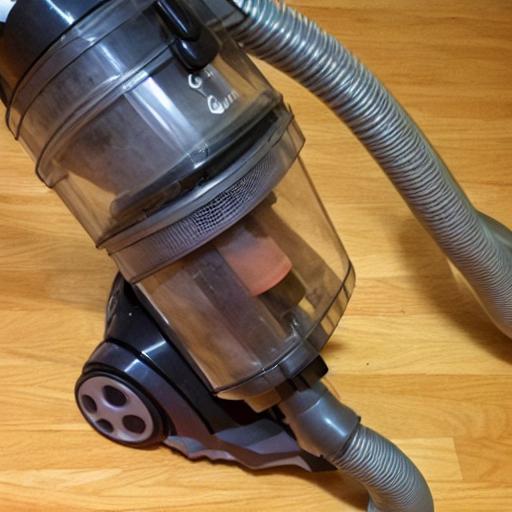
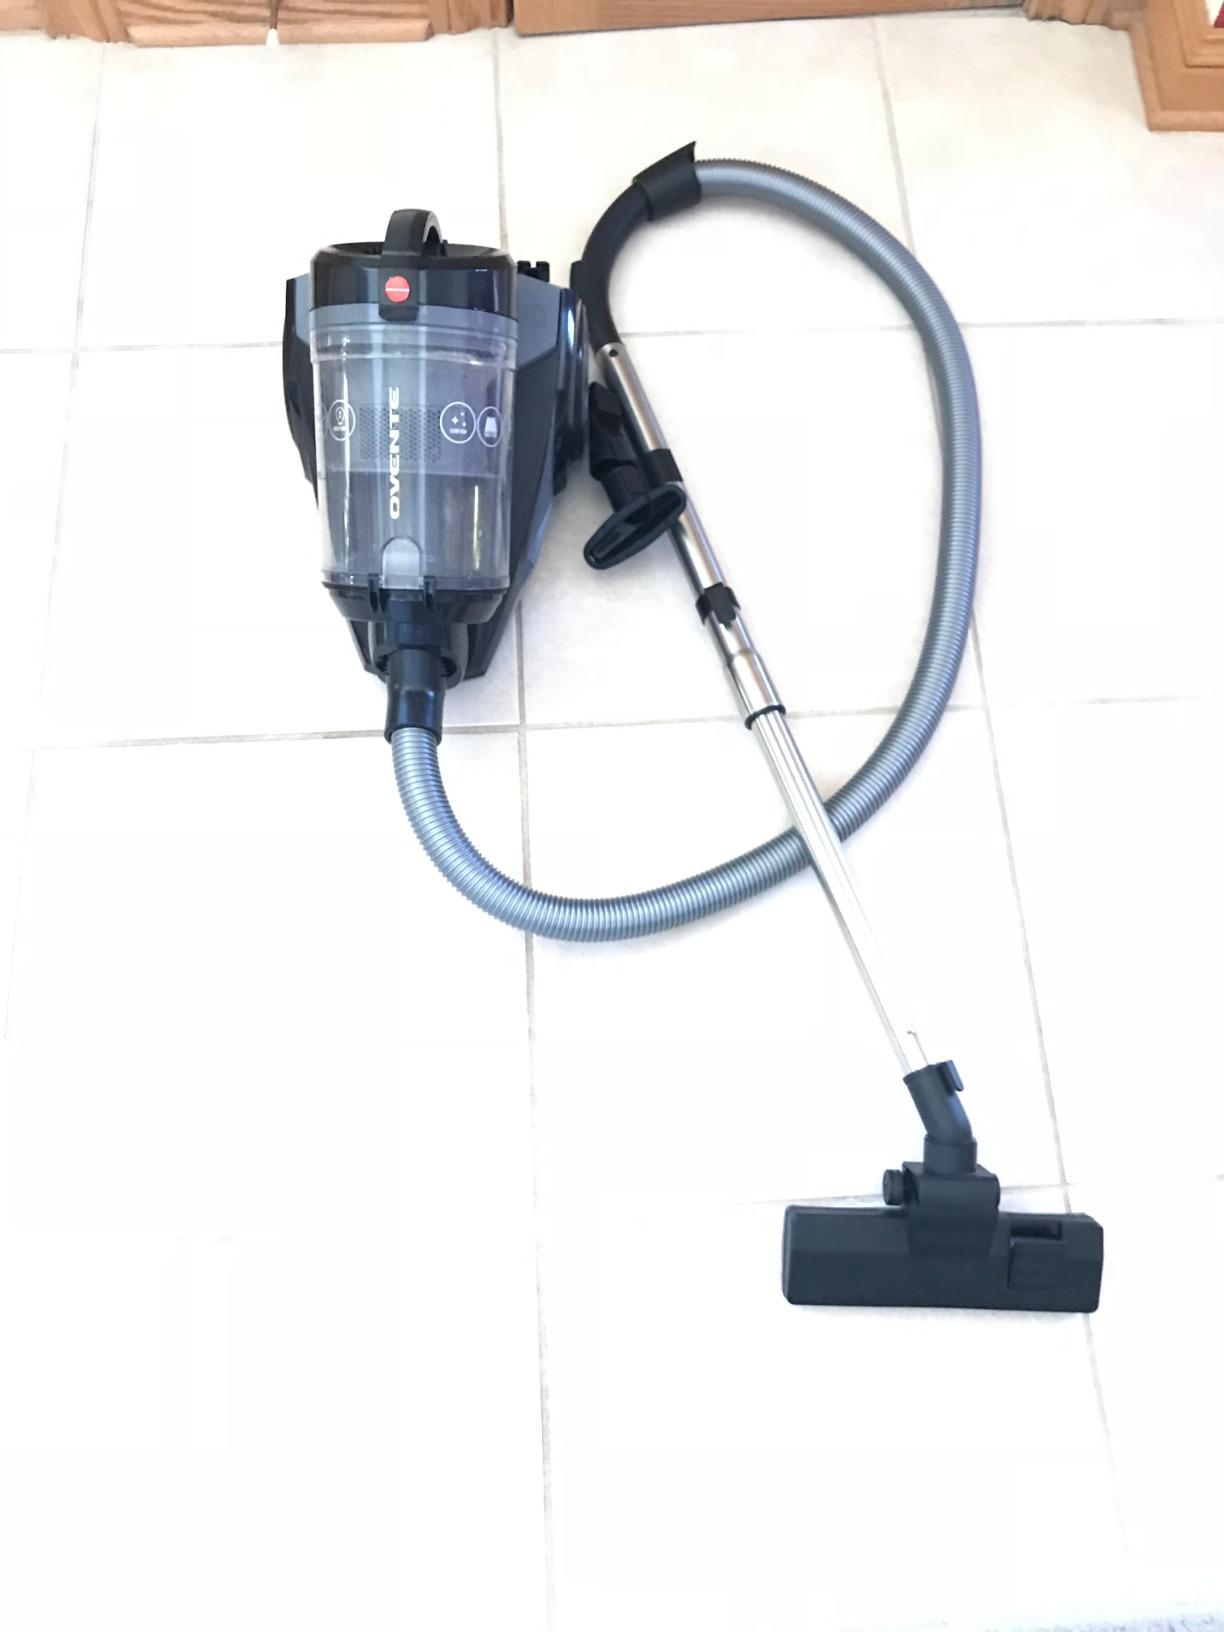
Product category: items_vacuum
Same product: no